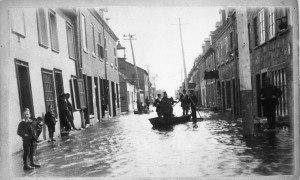
LA GRANDE INONDATION DE 1896.
La Grande inondation de Trois-Rivières de 1896 fut une inondation qui persista pendant plus de deux semaines, durant le mois d'avril 1896, causée par une digue de glace dans le fleuve Saint-Laurent à la hauteur de Deschambault-Grondines qui provoqua l’inondation de près de la moitié de la ville de Trois-Rivières au printemps de 1896.